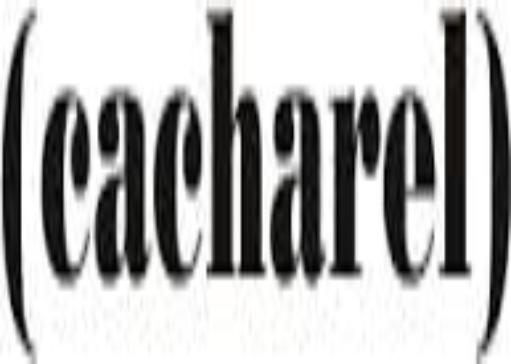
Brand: Cacharel
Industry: Clothes